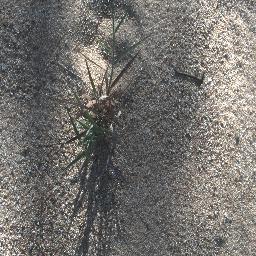
Label: negative